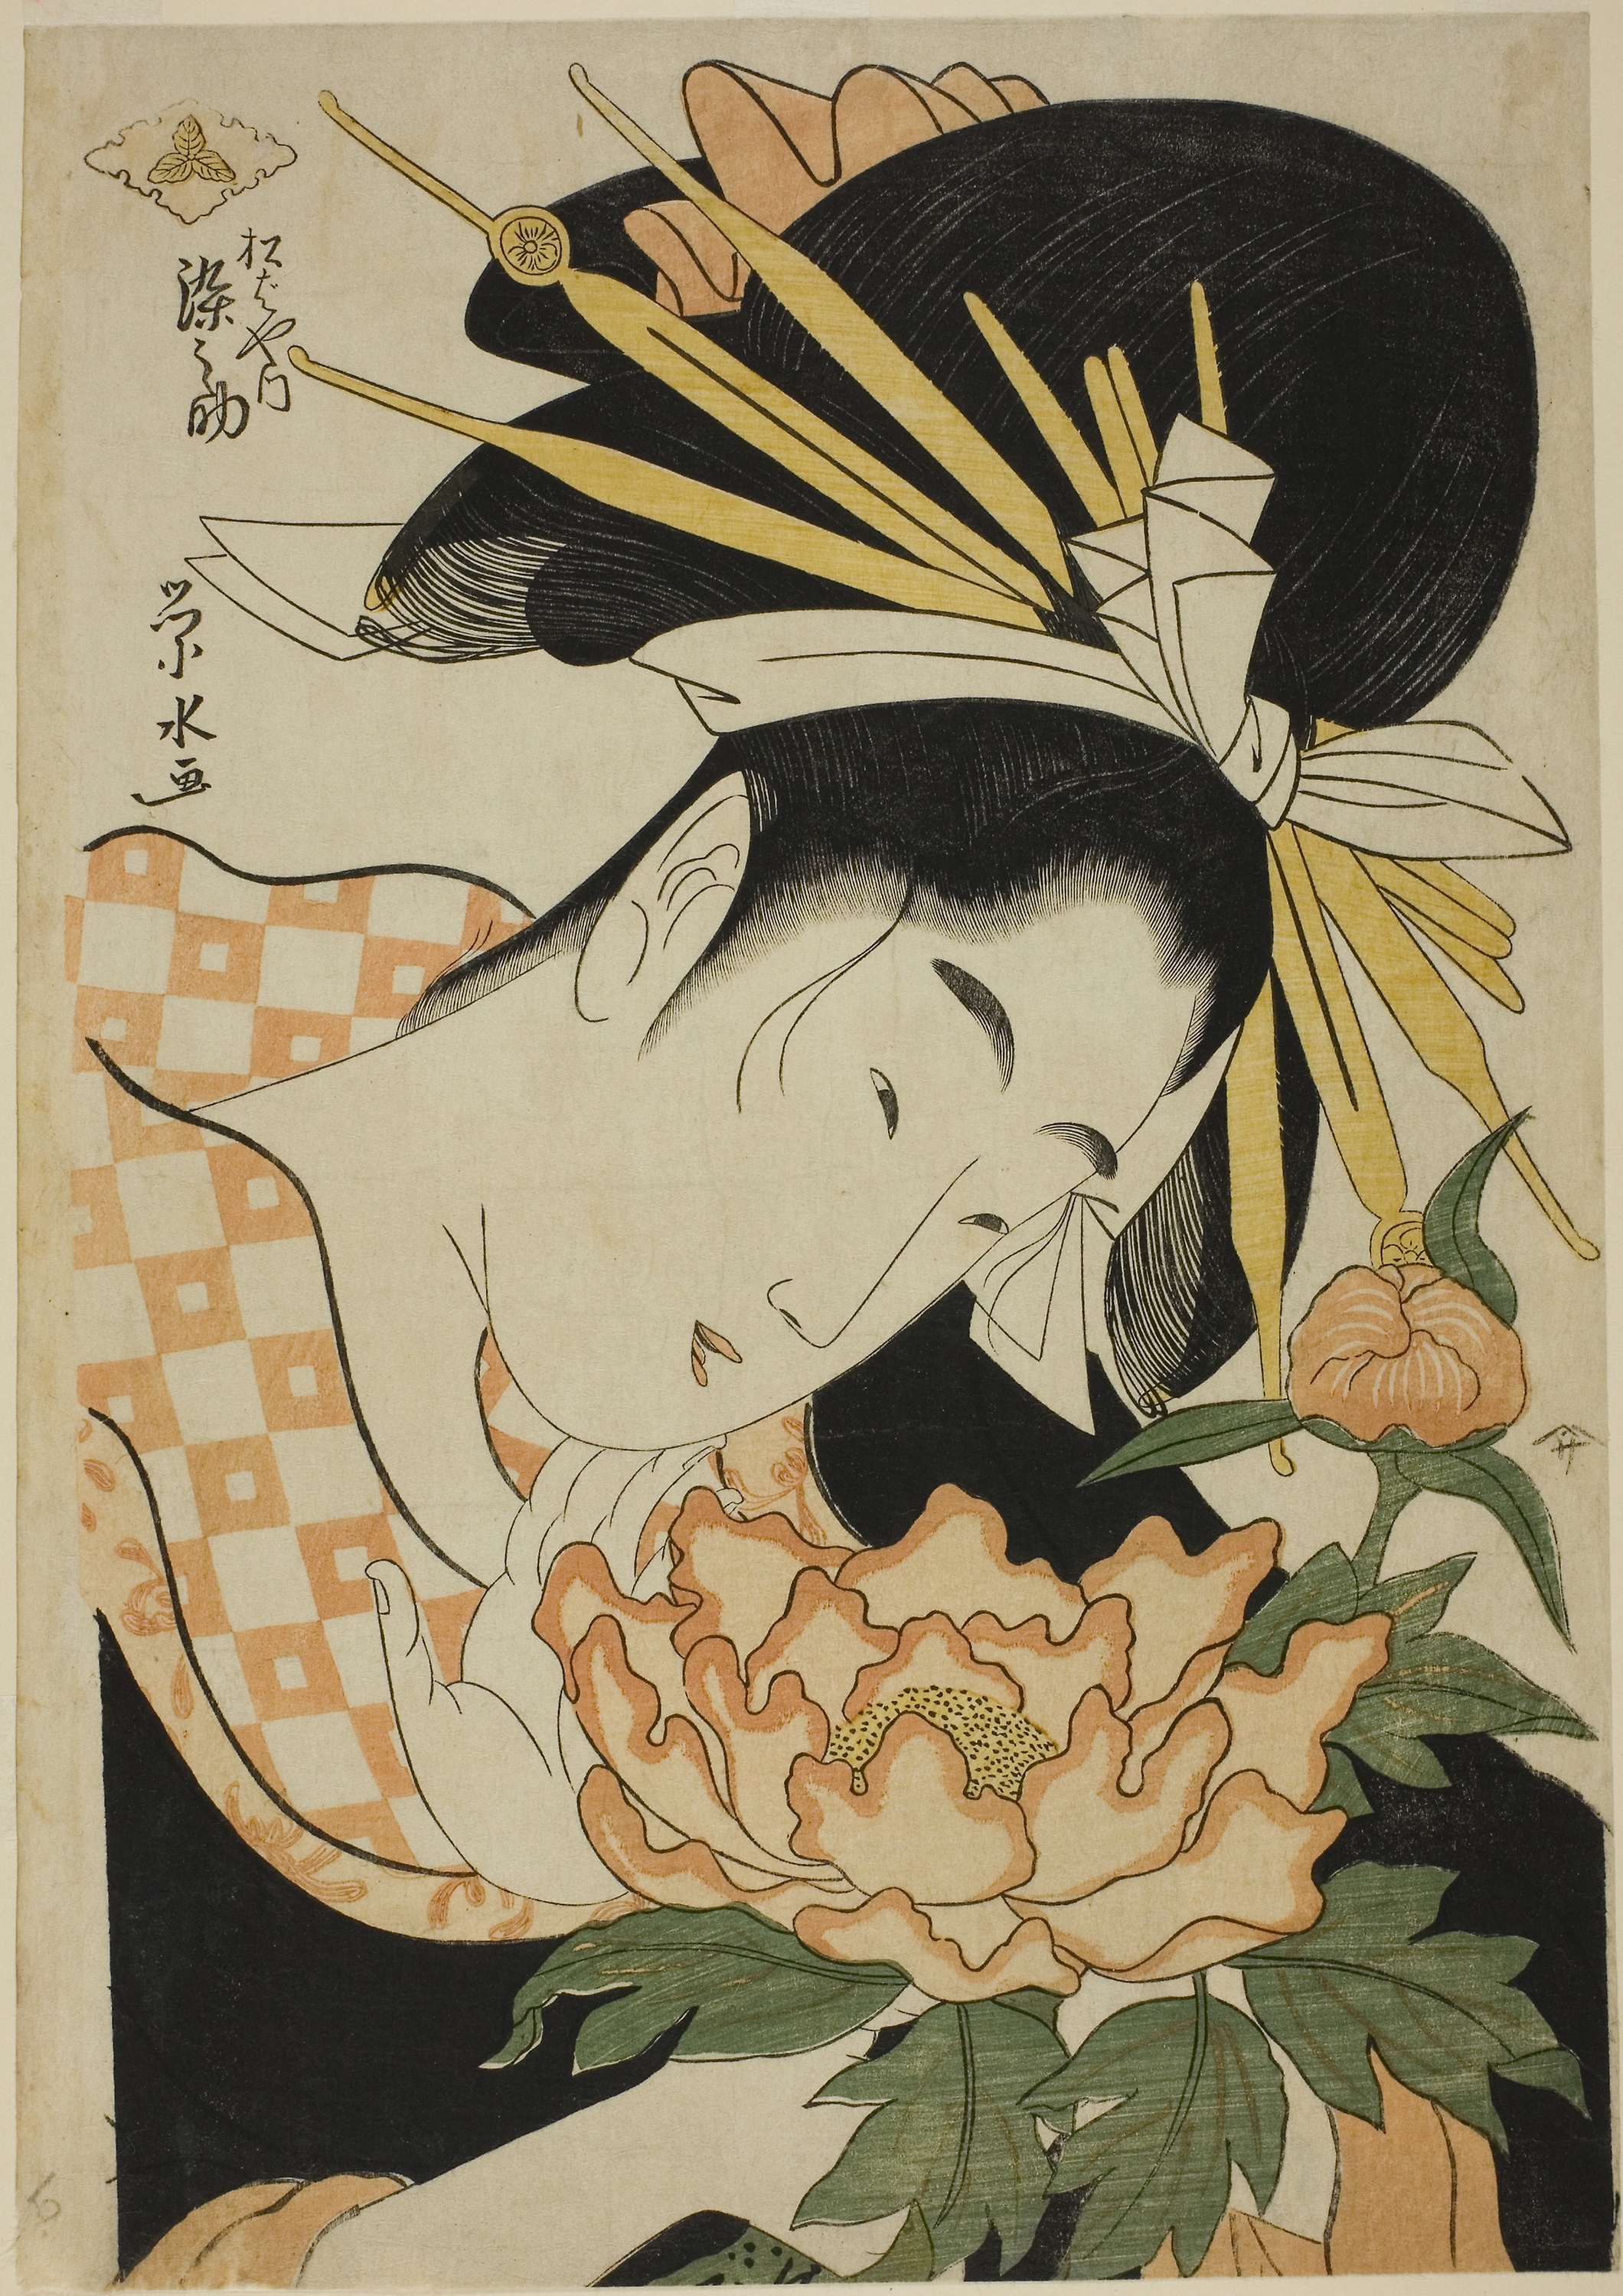
woman, art, illustration, fictional character, printmaking, flower, fiction, graphics